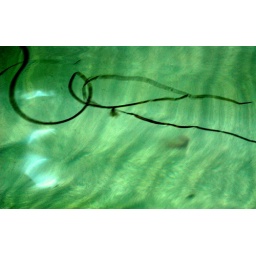
sea weed in water at beach muckross kilcar co donegal 10/7/10